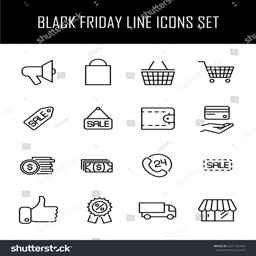
set of black friday icons in modern thin line style .